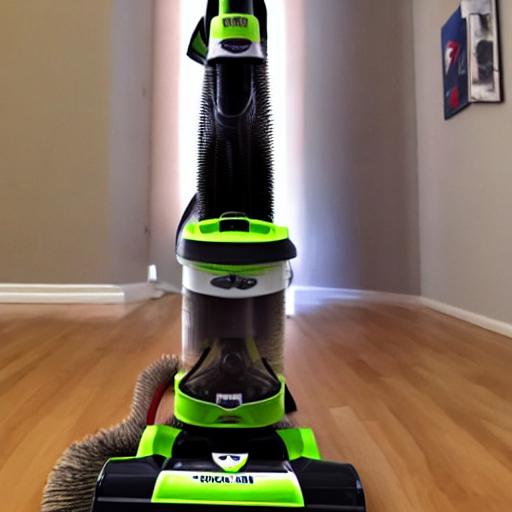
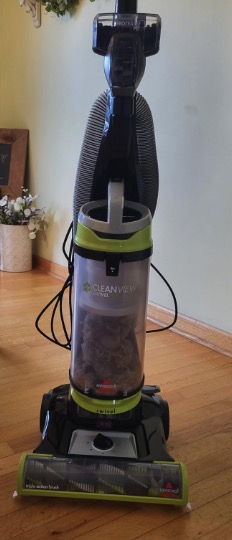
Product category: items_vacuum
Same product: no